John Coates (tenor)

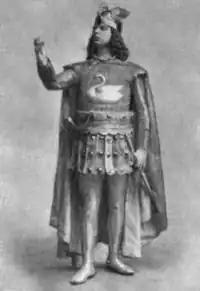
As Lohengrin in 1902

Coates became one of the most popular festival singers in England, singing at the triennial Leeds Festival in 1901 and performing Elgar's oratorio "Dream of Gerontius" at Worcester in 1902, followed by numerous other Elgar works. In 1902, he was heard at the Berlin and Hanover royal opera houses and, in 1906, at key venues in Dresden, Hamburg, Frankfurt, Mannheim and Paris, plus the Cincinnati May Festival. He sang for the English seasons of the Moody-Manners Company at Covent Garden in 1907 and 1908. Coates took part in the May 1908 premiere (concert) performance of Ethel Smyth's "The Wreckers", with Blanche Marchesi, under the baton of Artur Nikisch at the Queen's Hall, and in the Thomas Beecham production of the same work at His Majesty's a year later. He appeared with the Carl Rosa company in 1909. Coates was a successful London Don Jose in Bizet's "Carmen". He was with the Beecham Company for the spring, summer and winter seasons of 1910, in which the brilliant production of Offenbach's "The Tales of Hoffmann" owed its success mainly to him, and he also appeared in an exceptionally romantic interpretation of Pedro in Eugen d'Albert's "Tiefland". In 1911–13, he toured with the Quinlan Opera Company in provincial England, Australia and South Africa.